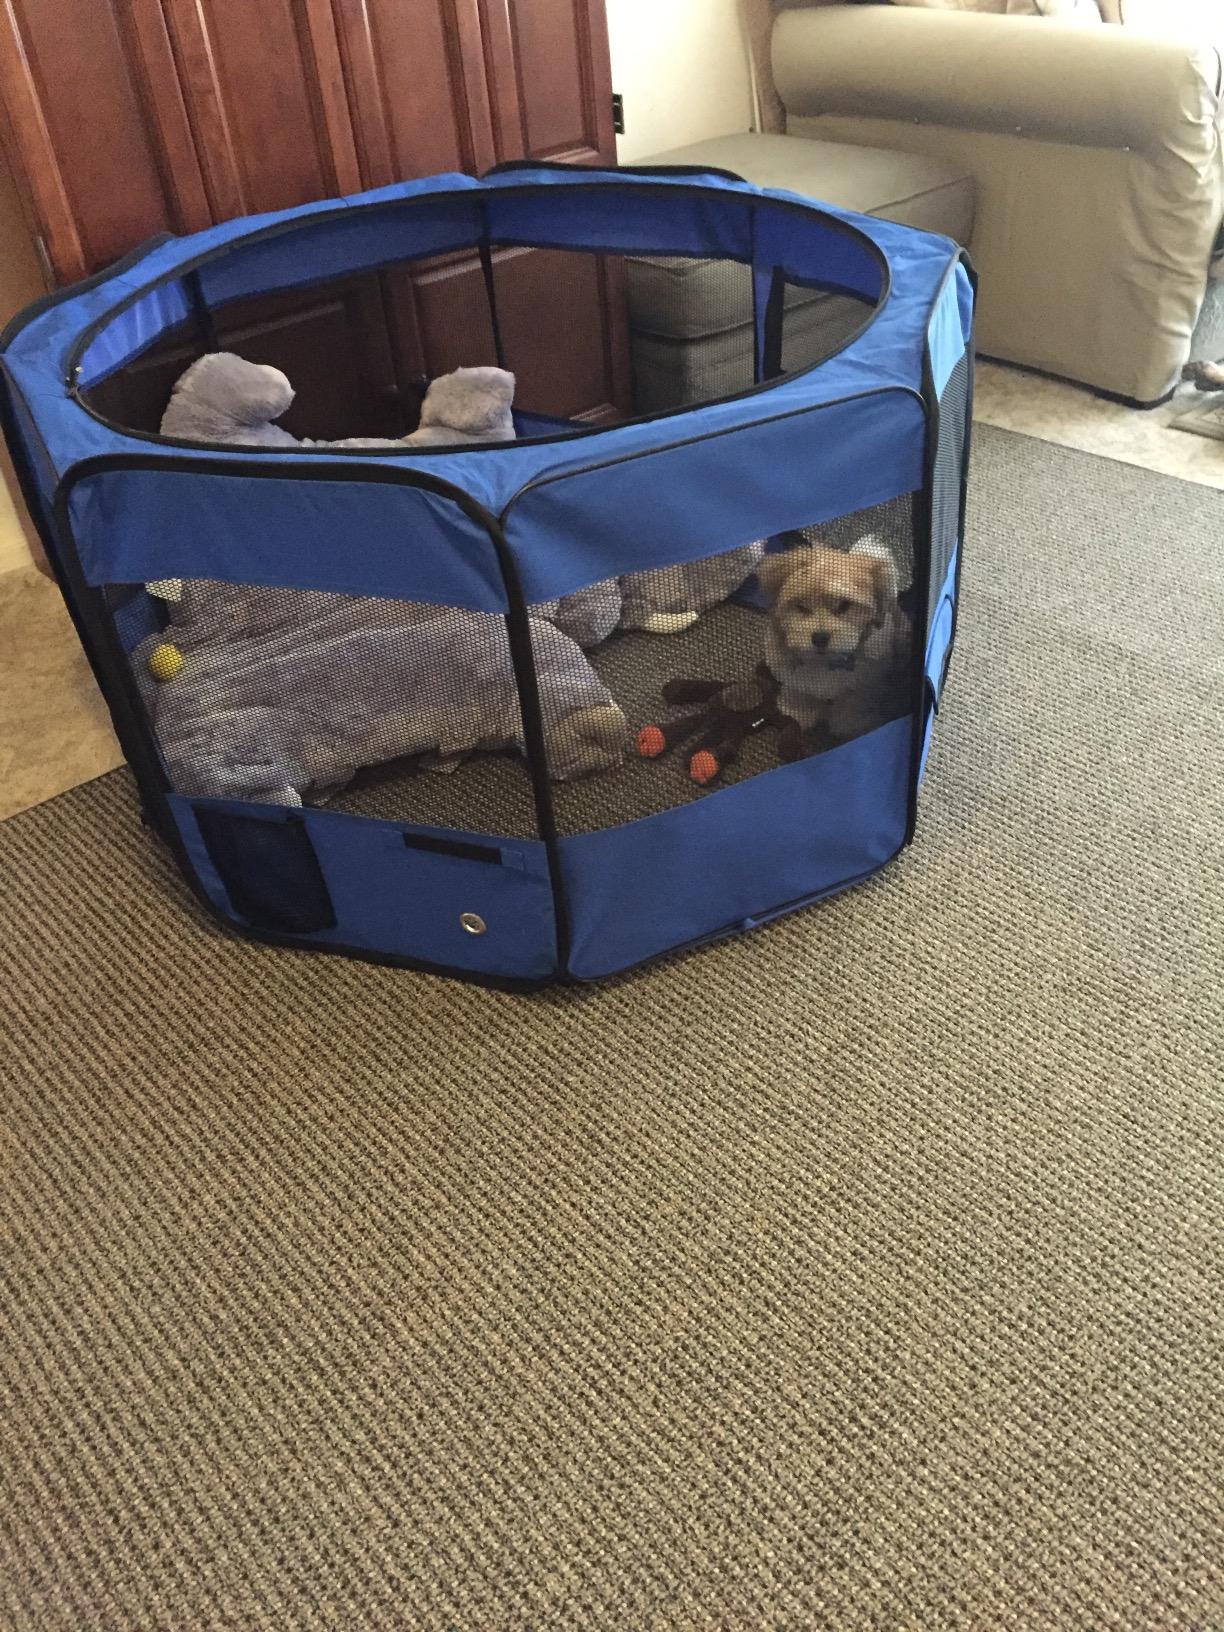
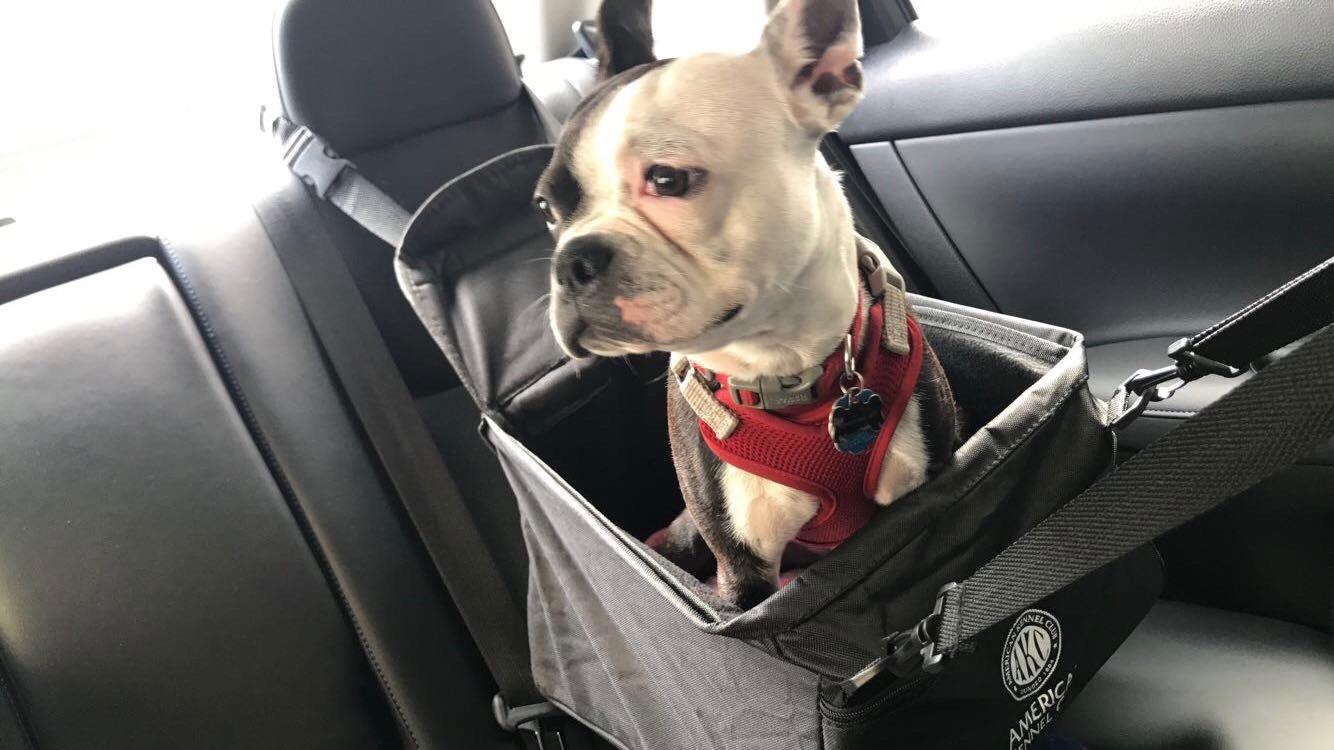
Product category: items_kennel
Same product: no